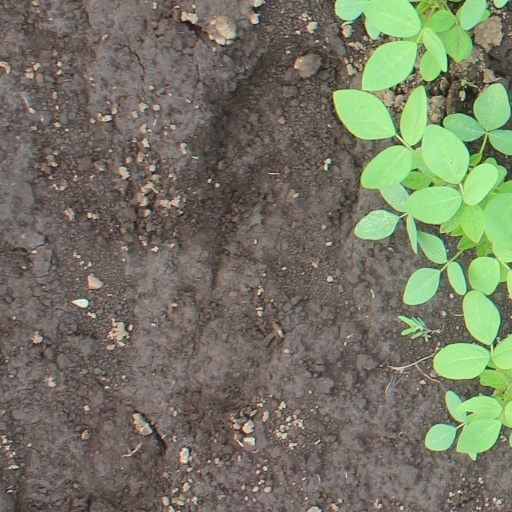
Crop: soybean